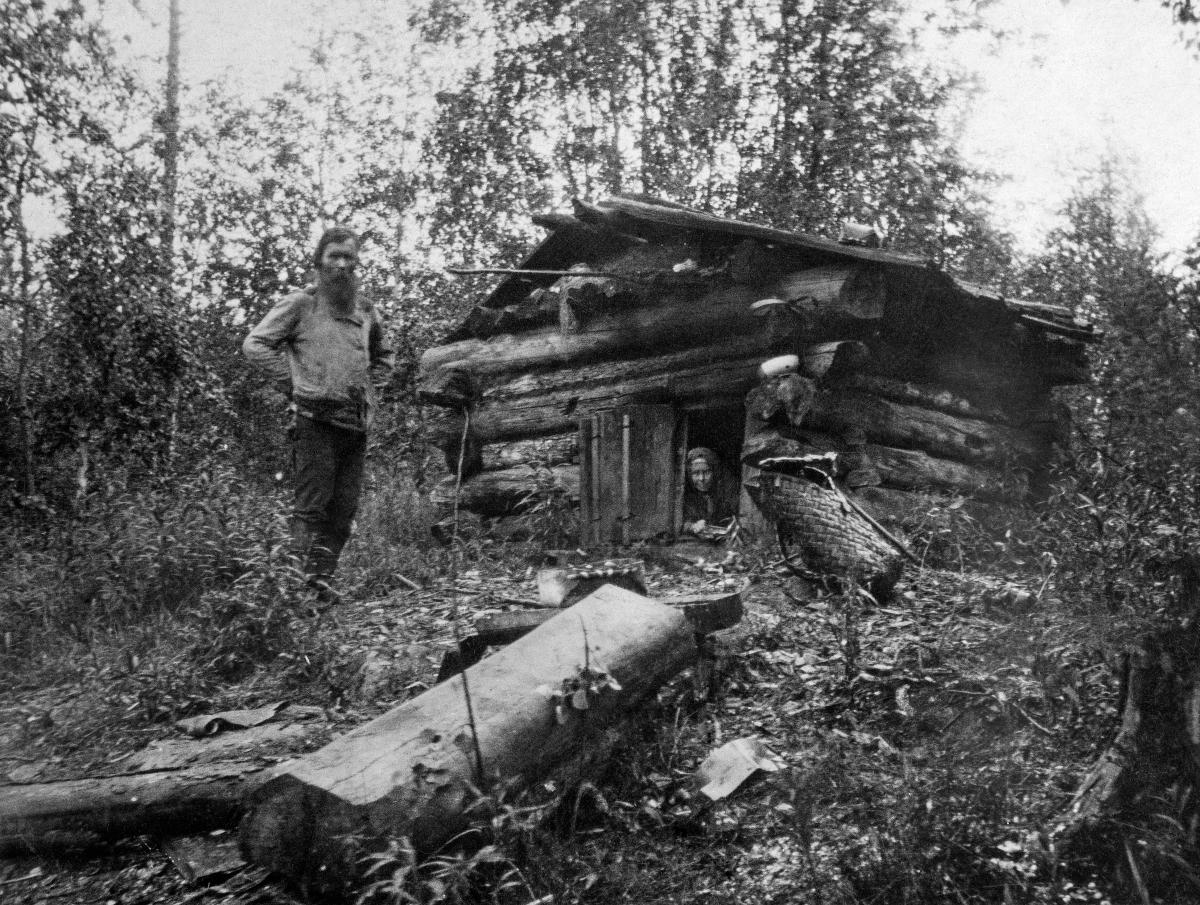
Kalapirtti Vienan-Karjalassa
A fish hut in Viena Karelia
sisällön kuvaus: Kalapirtti Lapukassa. Venehjärvi, Vienan-Karjala 1917. content description: A fish hut in Lapukka, Venehjärvi, Viena Karelia 1917.
Kuvaaja: Paulaharju, Samuli, kuvaaja
Vuosi: 1917
Paikka: Venäjä, Vuokkiniemi, Latvajärvi; , Venäjä; Itä-Karjala, Viena
Aiheet: arkkitehtuuri; hirsirakennukset; rakennukset; kansanperinne; pirtit (rakennukset); kalapirtit; ulkokuva; architecture; log buildings; buildings; folklore; traditional building; hut; exterior; arkitektur; stockhus; byggnader; folktradition